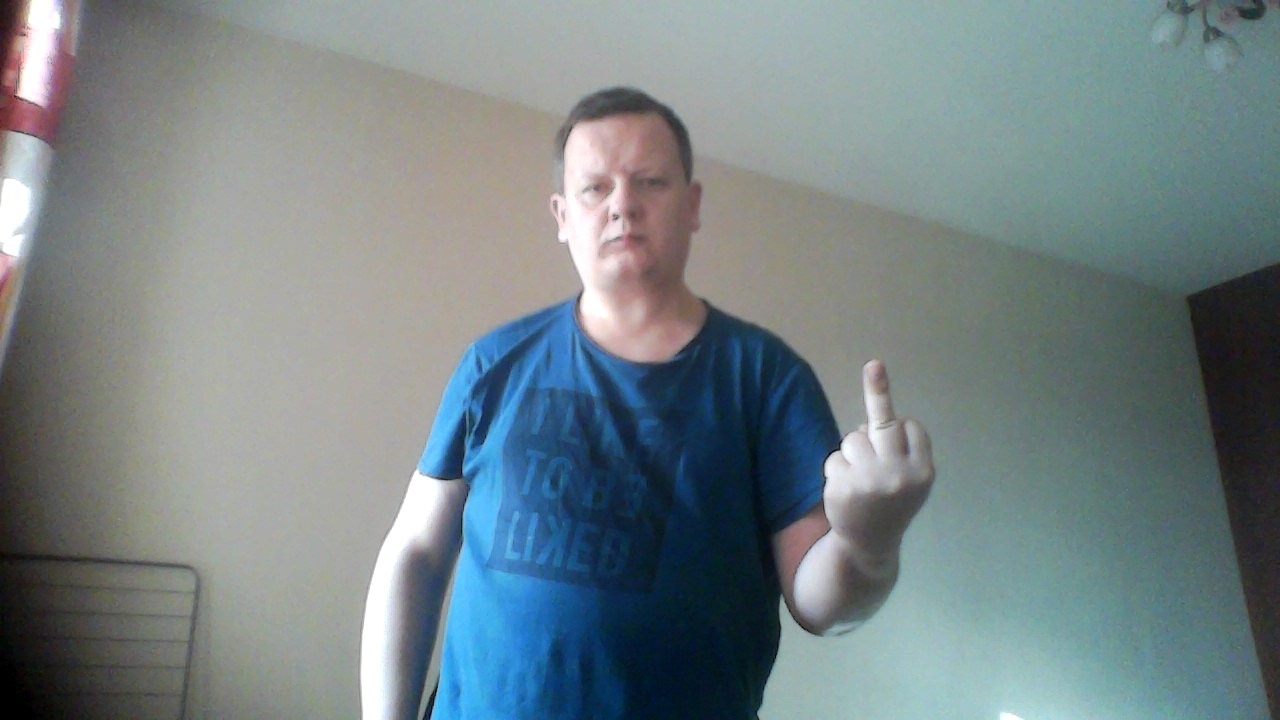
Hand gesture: middle_finger